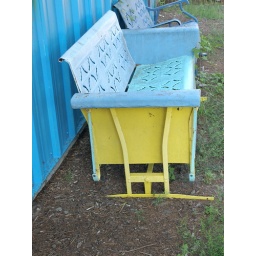
metal chair against blue wall